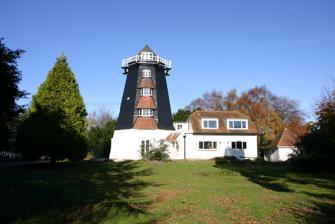
Building: Rock Mill, Washington
Country: United Kingdom
Year built: 1823
Windmill in Washington, West Sussex, UK Washington Windmill The mill in 2005 Origin Mill name Rock Mill Grid reference TQ 128 137 Coordinates 50°54′42″N 0°23′48″W / 50.9117°N 0.3966°W / 50.9117; -0.3966 Operator(s) Private Year built 1823 Information Purpose Corn mill Type Smock mill Storeys Three store smock Base storeys Single-storey base Smock sides Eight sides No. of sails Four sails Type of sails Patent sails (missing) Winding Fantail (missing) No. of pairs of millstones Three pairs Listed Building – Grade II Official name Rock Windmill Designated 24 February 1977 Reference no. 1354092 Rock Mill is a Grade II listed smock mill at Washington , West Sussex , England, which has been converted to residential use. History Rock Mill was built in 1823. The mill was working at the outbreak of the First World War but was converted to a house in about 1919, using the machinery as decoration. The composer John Ireland bought the mill in 1953 and died there in 1962. As of 2007, the mill is used as offices. Description For an explanation of the various pieces of machinery, see Mill machinery . Rock Mill is a three-storey smock mill on a single-storey base, formerly carrying a beehive cap winded by a fantail . It had four Patent sails and drove three pairs of millstones (two pairs French Burr and one pair of Peak stones). Millers Thomas Harwood, 1837 Henry Harwood, 1837-40 E. Mitchell, 1845-55 S.A. Coote, 1890 References